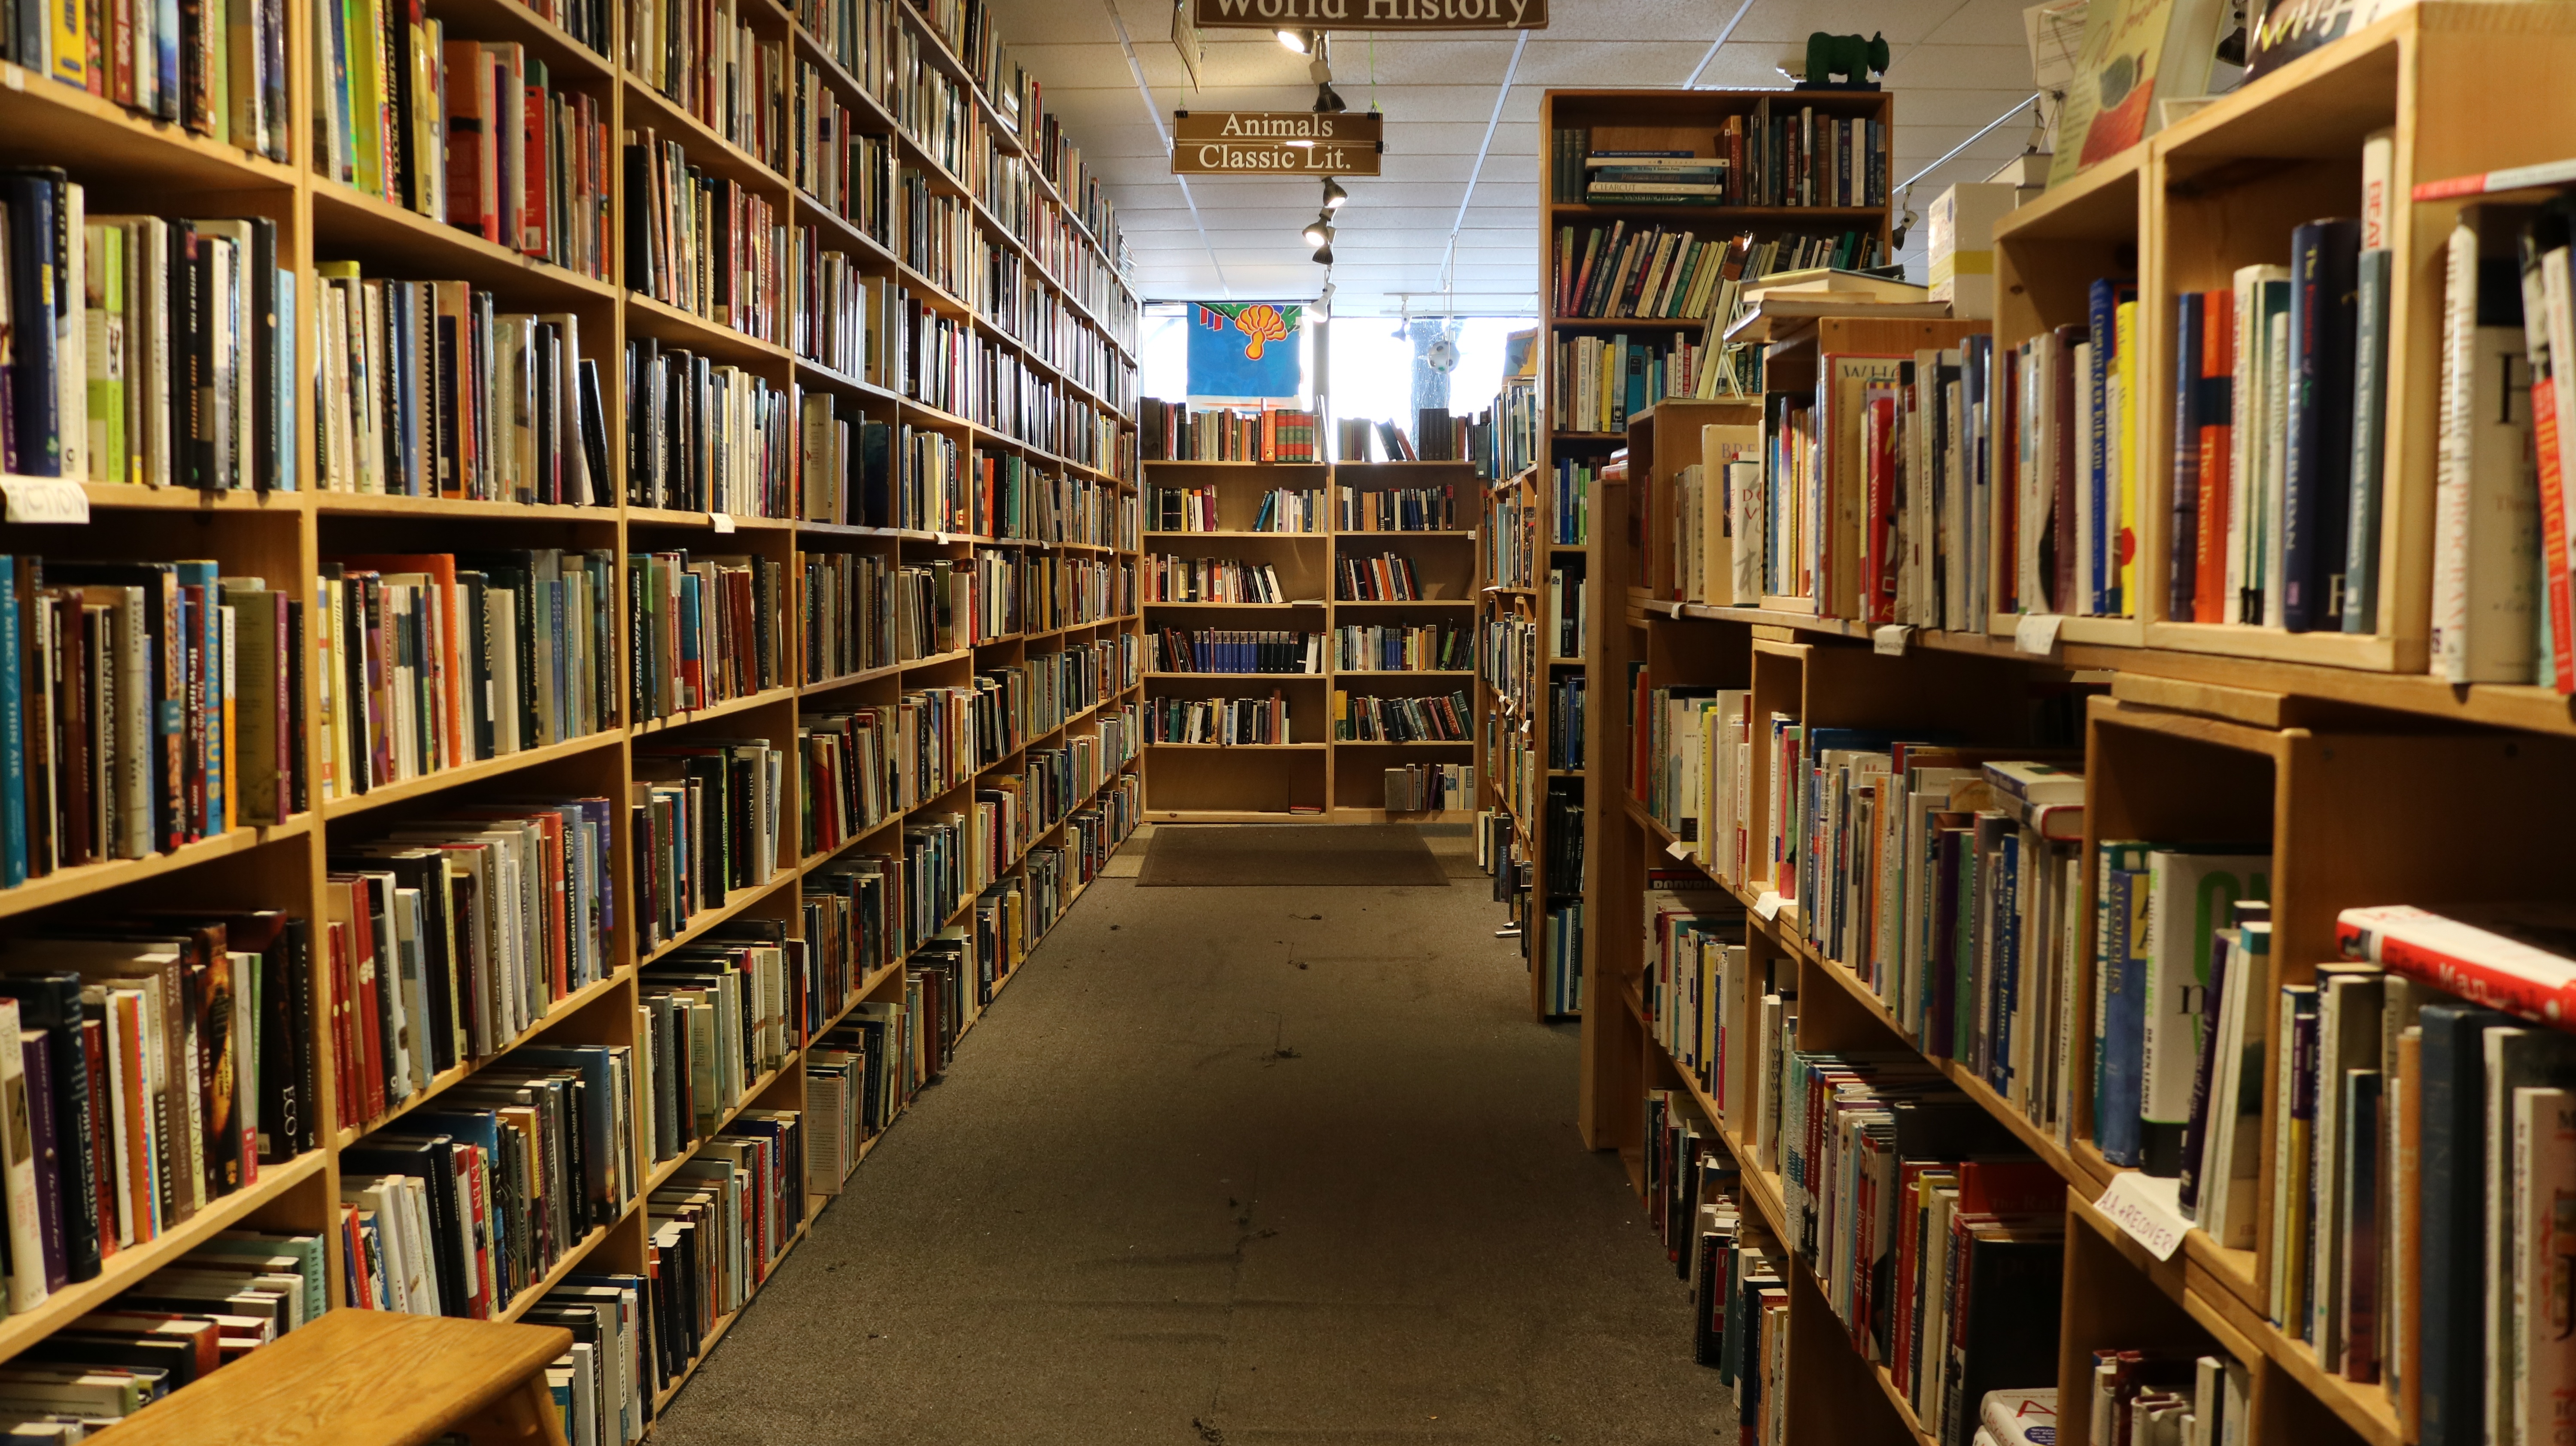
building, aisle, library, public library, inventory, bookselling